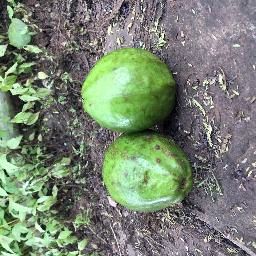
Fruit: Guava
Quality: Good